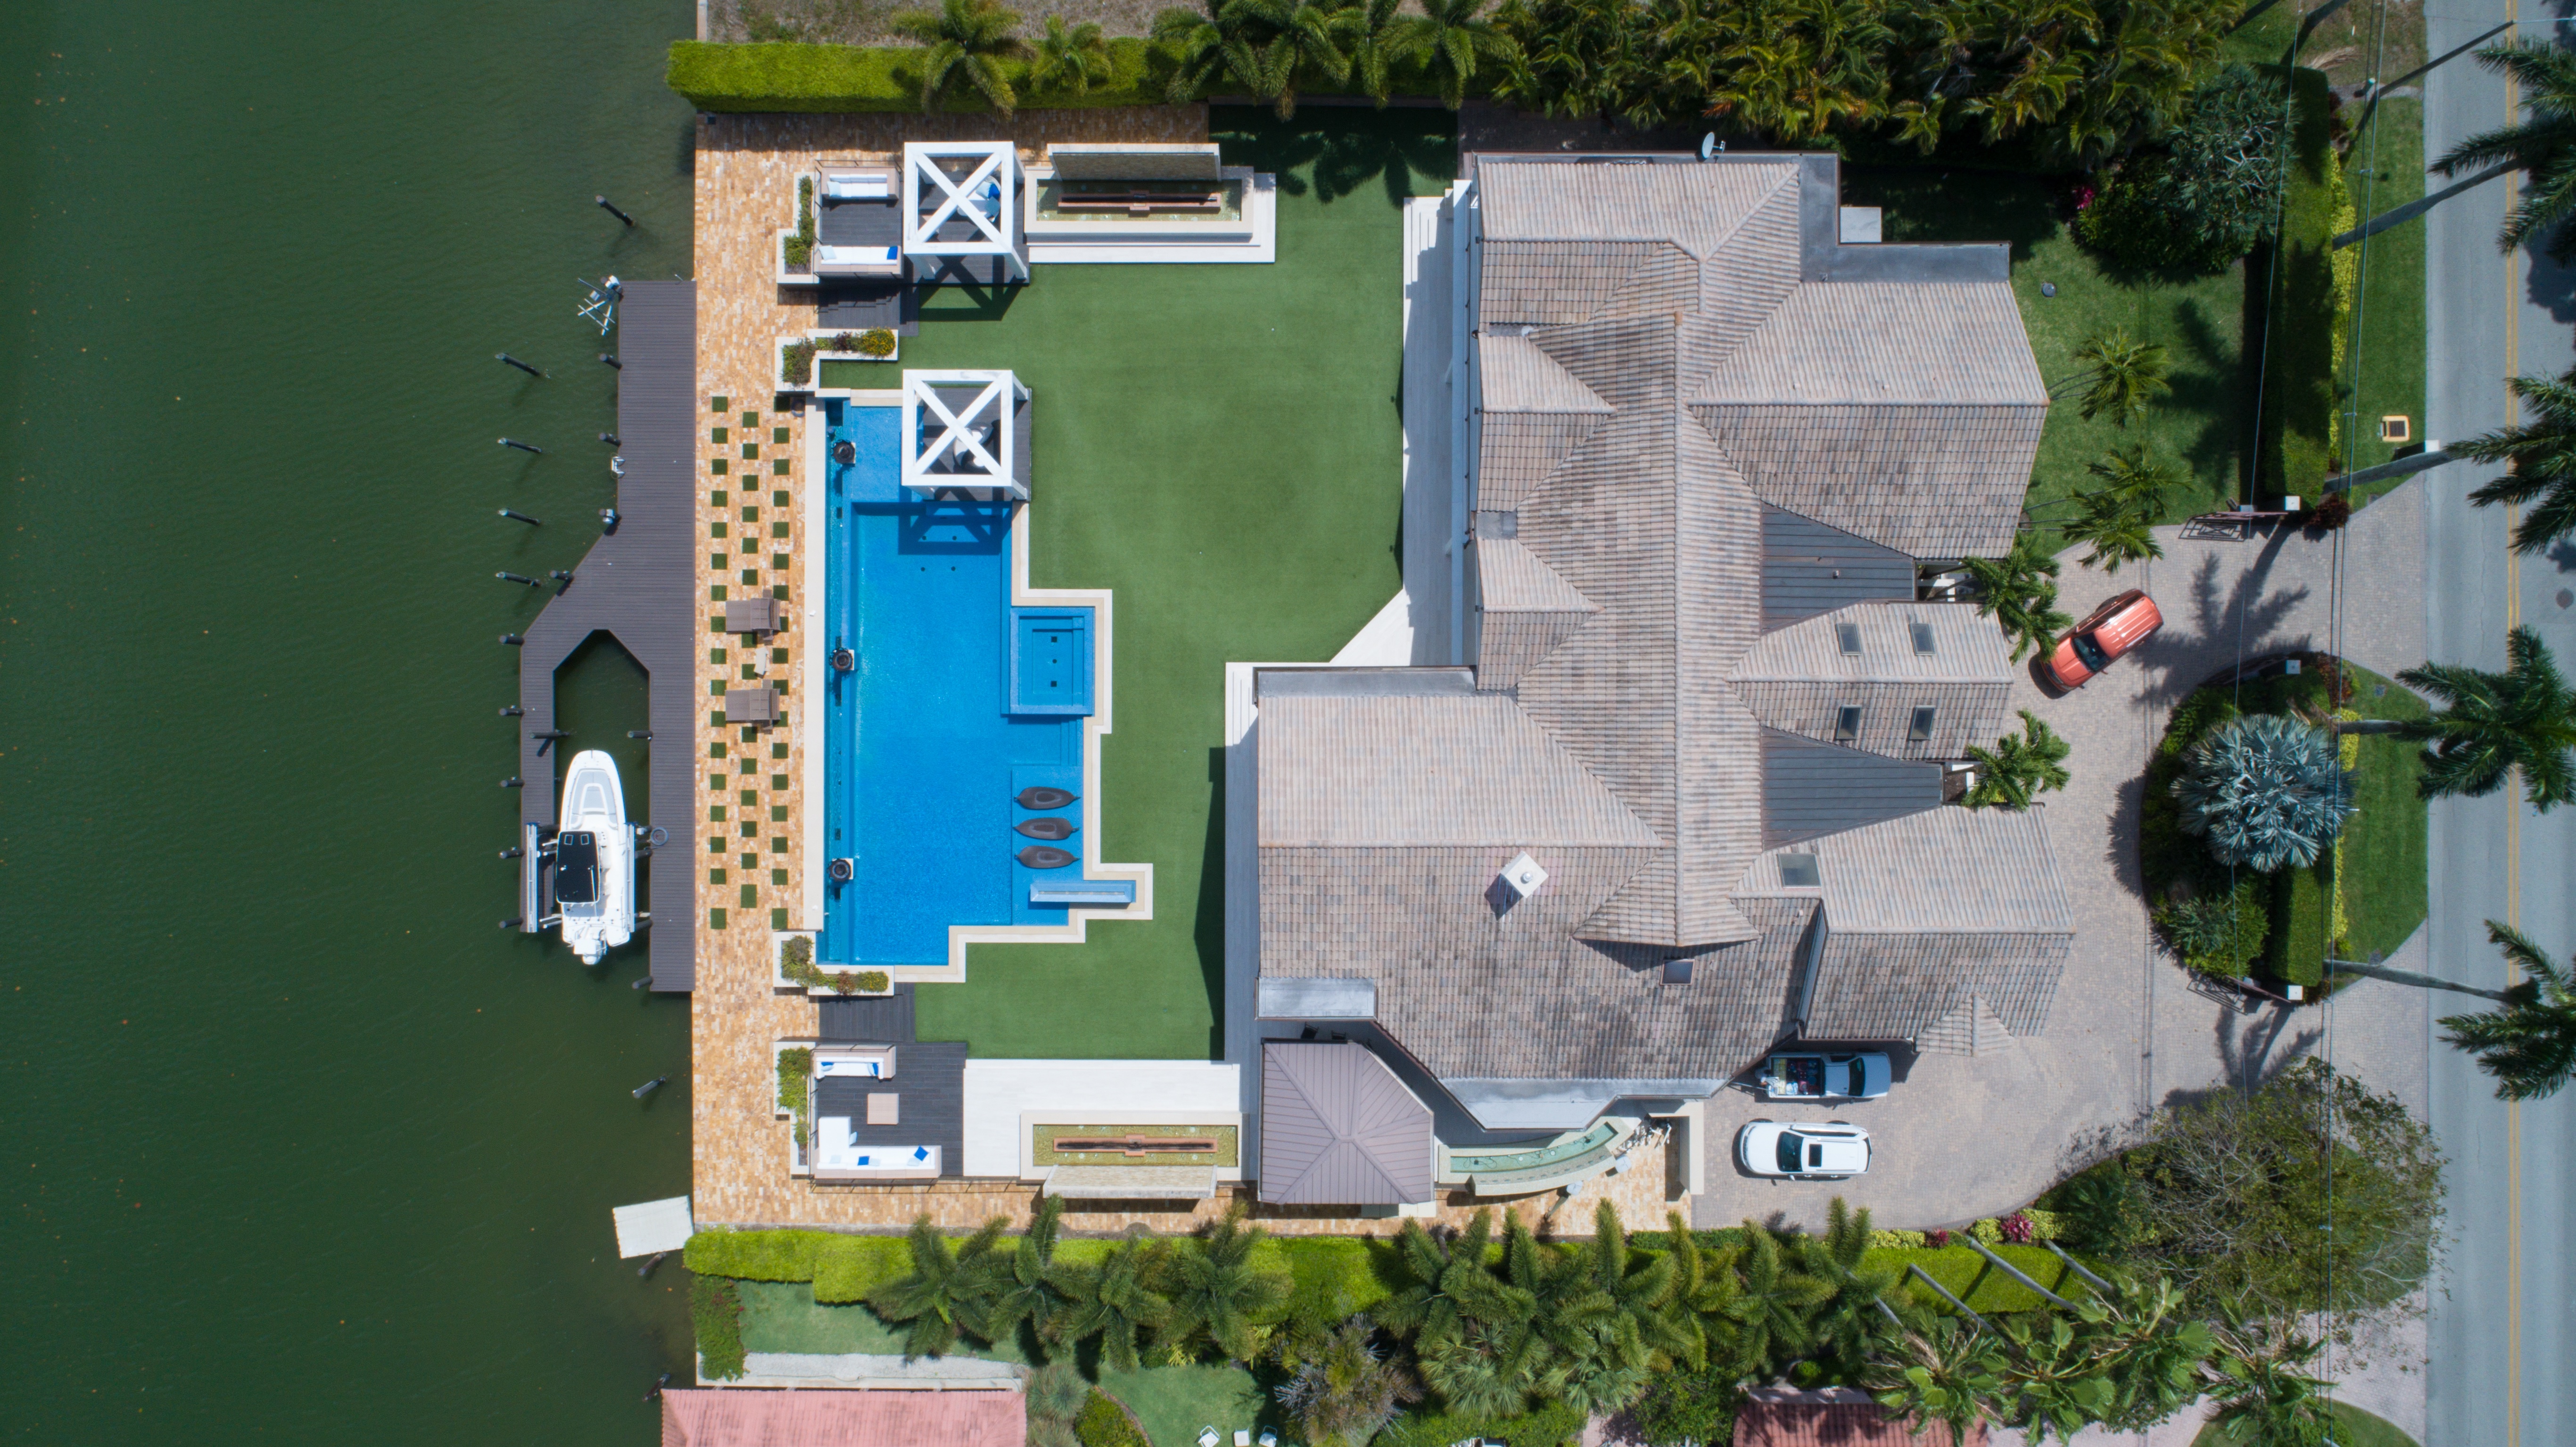
mansion, house, home, cottage, facade, property, estate, condominium, neighbourhood, residential area